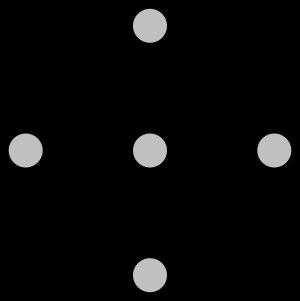
Dans la théorie des graphes, un graphe planaire est un graphe qui a la particularité de pouvoir se représenter sur un plan sans qu'aucune arête n'en croise une autre. Autrement dit, ces graphes sont précisément ceux que l'on peut plonger dans le plan, ou encore les graphes dont le nombre de croisements est nul.